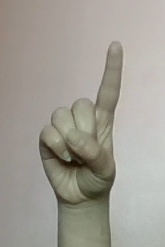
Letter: bb